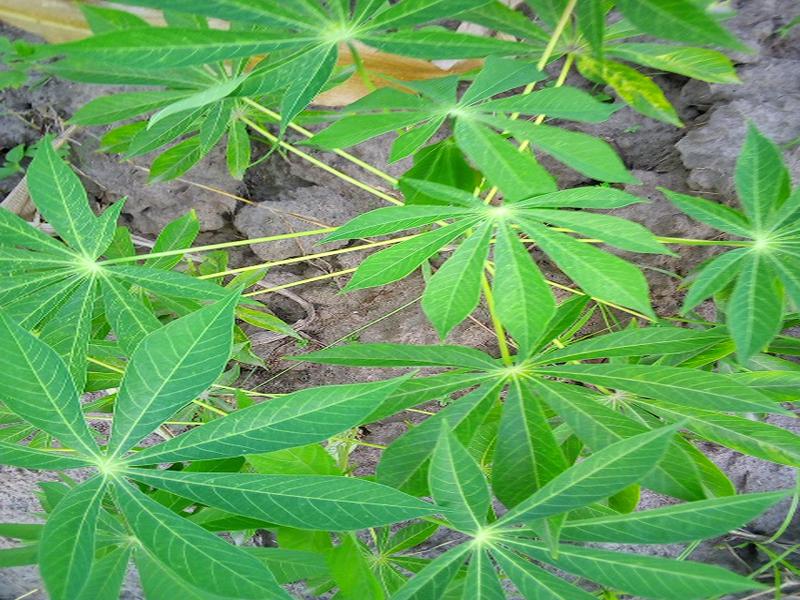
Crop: cassava
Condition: healthy